Buick Gran Sport

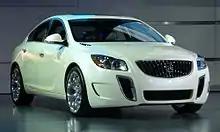
2008–2017 Buick Regal GS sedan

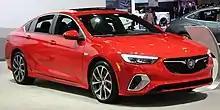
2018–2020 Buick Regal GS sedan

In 1973–75 and in 1986, there was a Century Gran Sport. For 1973, Buick renamed its intermediate line from Skylark to Century, a nameplate previously used on Buick's full-sized performance cars from 1936 to 1942 and 1954 to 1958. Like all GM intermediates, the 1973 Century received new Colonnade styling, which amounted to pillared hardtop sedans, coupes and station wagons - each of which utilized frameless windows along with fixed rear side windows, and convertibles were discontinued. on third generation Buick Century the GS name badge became the "Gran Sport" and was now an option package on the semi-fastback Century Colonnade coupes. The "Gran Sport" option included decals on the rear fenders and trunk lid reading "gran sport" along with suspension and appearance upgrades.